Horst Bienek

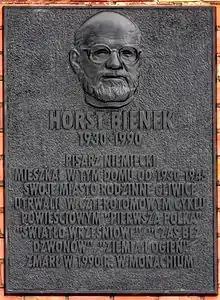
Plaque on the house in which Horst Bienek was born (in Polish)

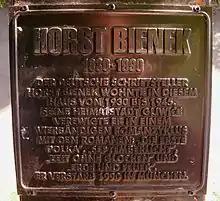
Plaque on the house in which Horst Bienek was born (in German)

Horst Bienek (7 May 1930 in Gleiwitz – 7 December 1990 in Munich) was a German novelist and poet.